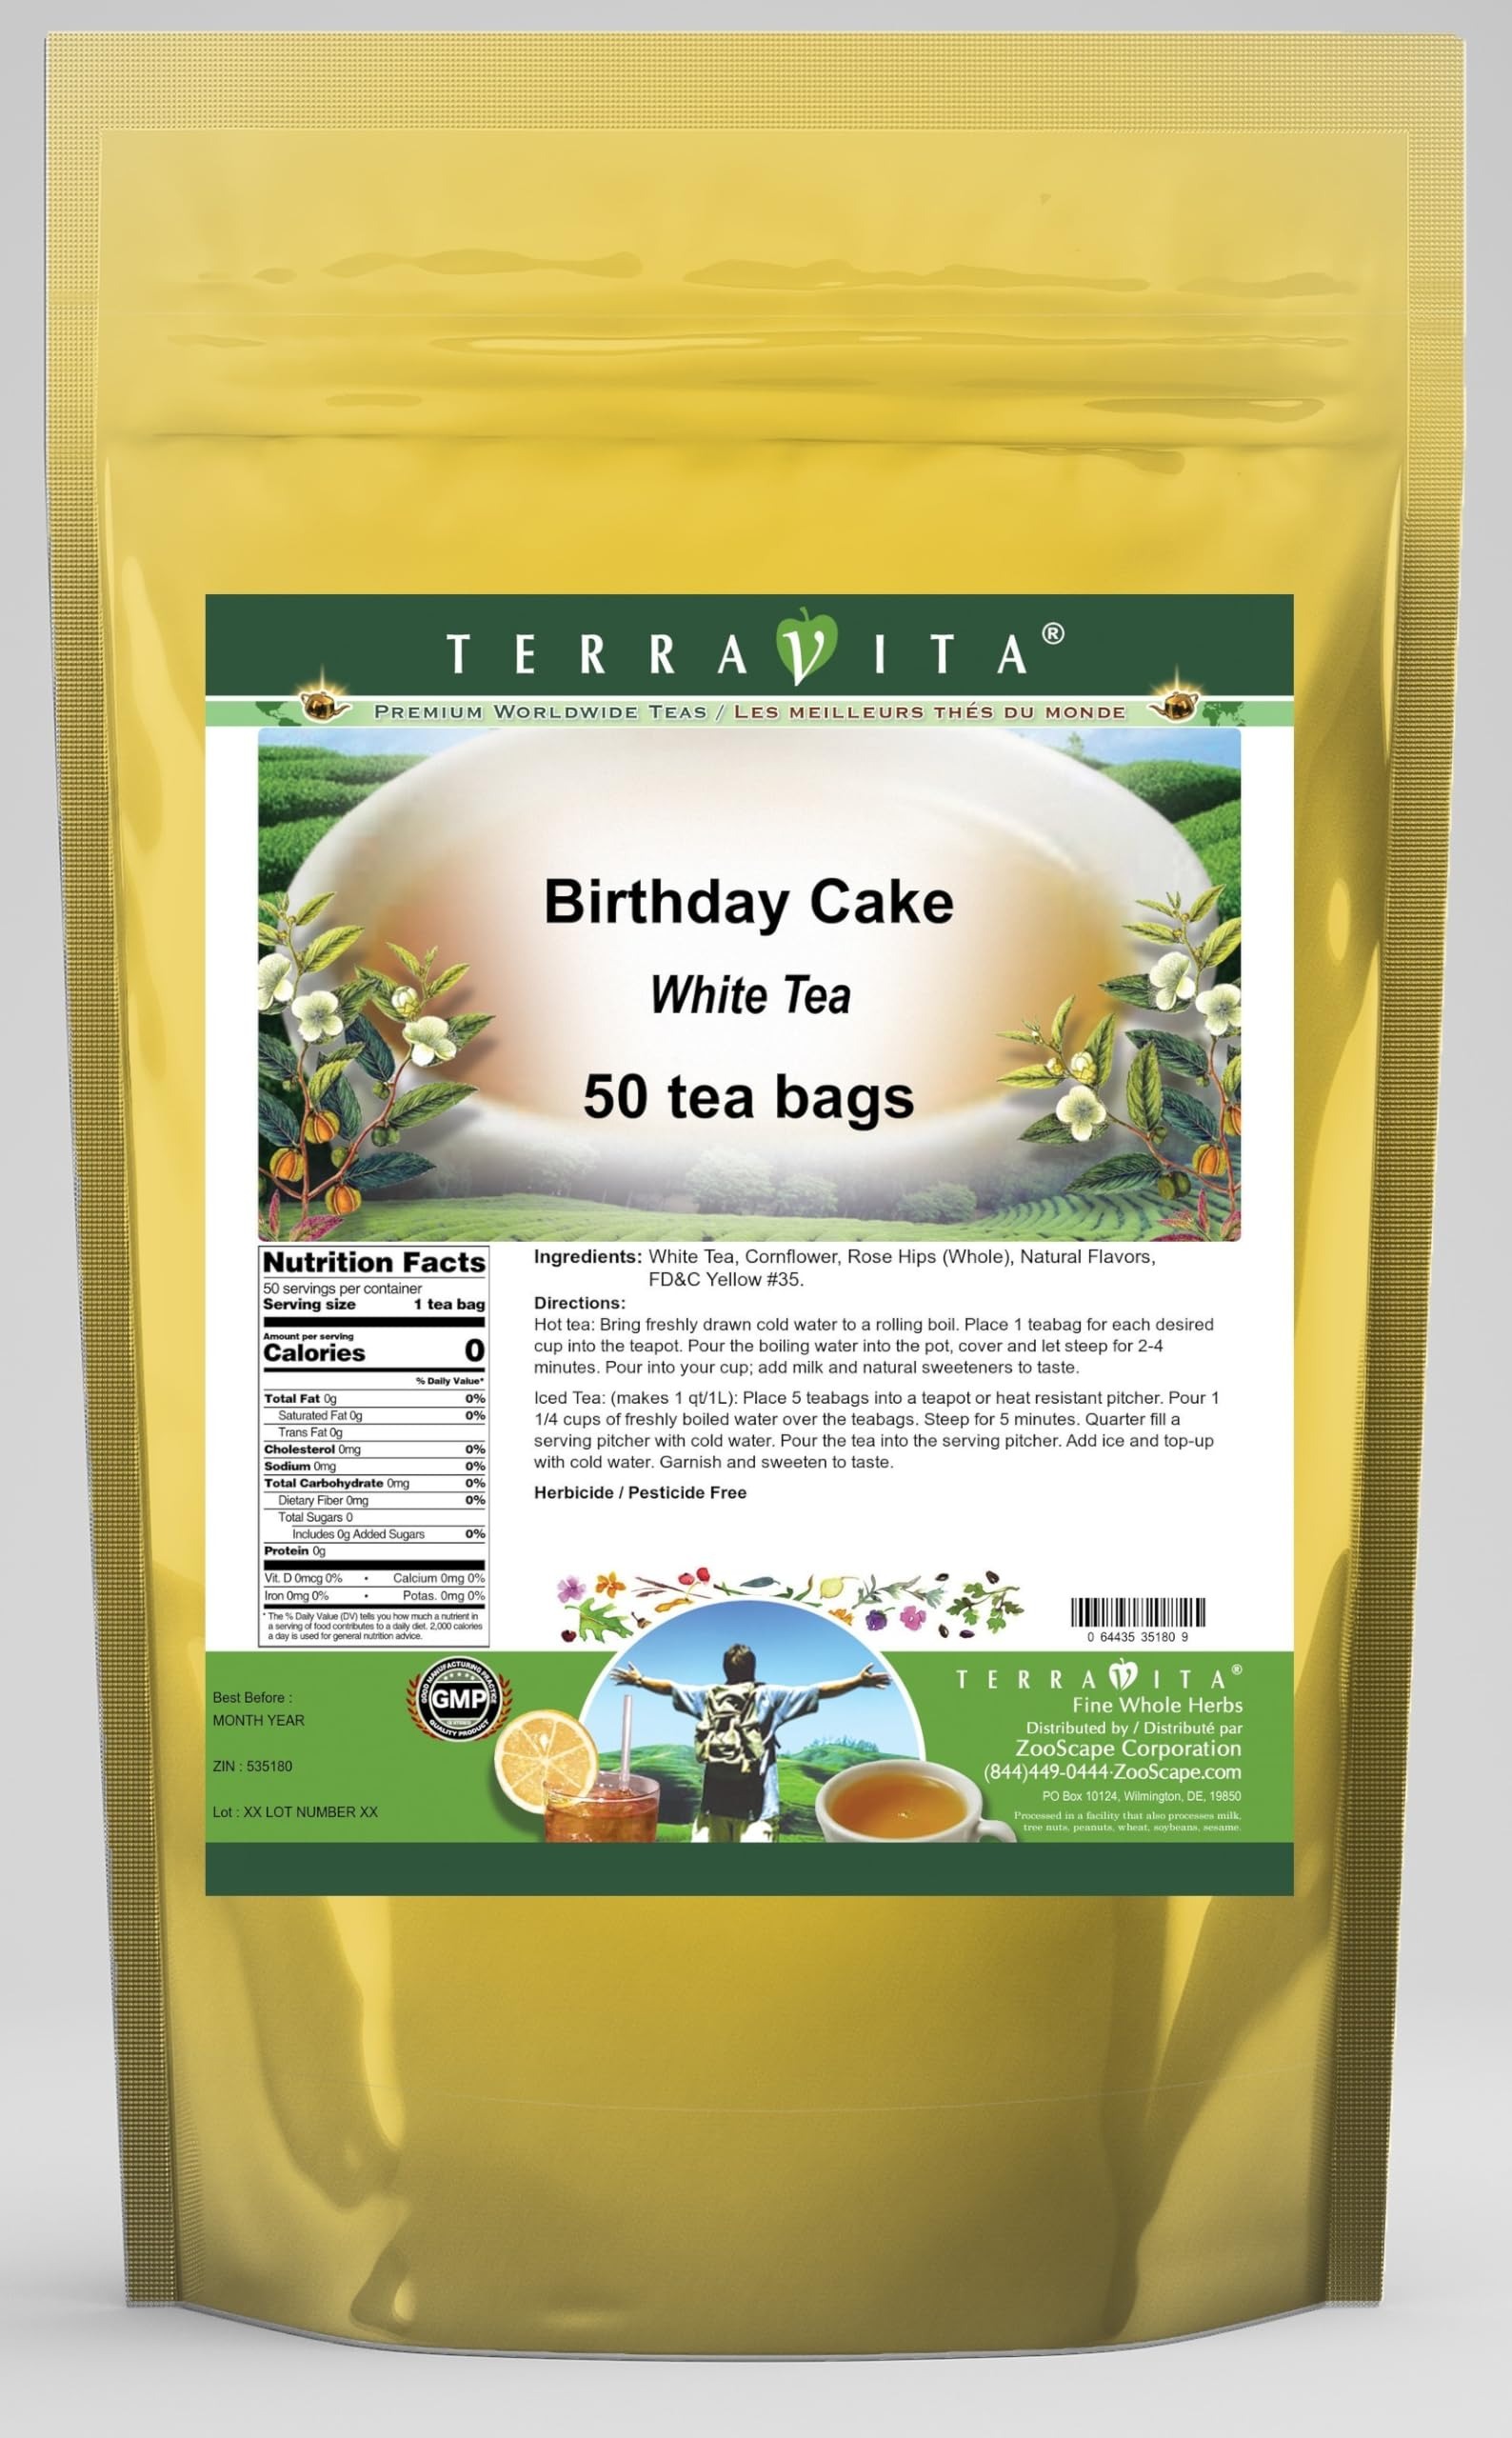
Item Name: Birthday Cake White Tea (50 tea bags, ZIN: 535180) - 3 Pack
Bullet Point 1: Our Birthday Cake White Tea is a mouth-watering flavored White tea with Rainbow Sprinkles, Cornflower and Rose Hips that you can enjoy all year round! The aroma and Birthday Cake flavor is a delight! - Ingredients: White tea, Rainbow Sprinkles, Cornflower, Rose Hips and Natural Birthday Cake Flavor.
Bullet Point 2: No fillers.
Bullet Point 3: Manufacturer: TerraVita
Bullet Point 4: Size: 50 tea bags
Bullet Point 5: White Tea Bags - Packed in a convenient upright pouch!
Product Description: Our Birthday Cake White Tea is a mouth-watering flavored White tea with Rainbow Sprinkles, Cornflower and Rose Hips that you can enjoy all year round! The aroma and Birthday Cake flavor is a delight! - Ingredients: White tea, Rainbow Sprinkles, Cornflower, Rose Hips and Natural Birthday Cake Flavor. - Hot tea brewing method: Bring freshly drawn cold water to a rolling boil. Place 1 teabag for each desired cup into the teapot. Pour the boiling water into the pot, cover and let steep for 2-4 minutes. Pour into your cup; add milk and natural sweeteners to taste. - Iced tea brewing method: (to make 1 liter/quart): Place 5 teabags into a teapot or heat resistant pitcher. Pour 1 1/4 cups of freshly boiled water over the teabags. Steep for 5 minutes. Quarter fill a serving pitcher with cold water. Pour the tea into the serving pitcher. Add ice and top-up with cold water. Garnish and sweeten to taste. - TerraVita is an exclusive line of premium-quality, natural source products that use only the finest, purest and most potent ingredients found around the world. TerraVita is hallmarked by the highest possible standards of purity, potency, stability and freshness. All of our products are prepared with the highest elements of quality control, from raw materials through the entire manufacturing process, up to and including the moment that the bottles or bags are sealed for freshness and shipped out to you. Our highest possible standards are certified by independent laboratories and backed by our personal guarantee. - TerraVita exists to meet and ensure your family's health and wellness without the harmful effects of chemicals and health products. We strive to make all of our products affordable and reliable and are constantly searching the market to maintain our affordability and to
Value: 150.0
Unit: Count

Price: 126.3